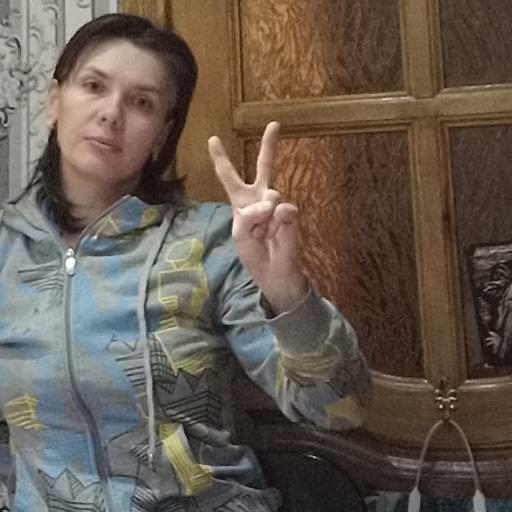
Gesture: peace